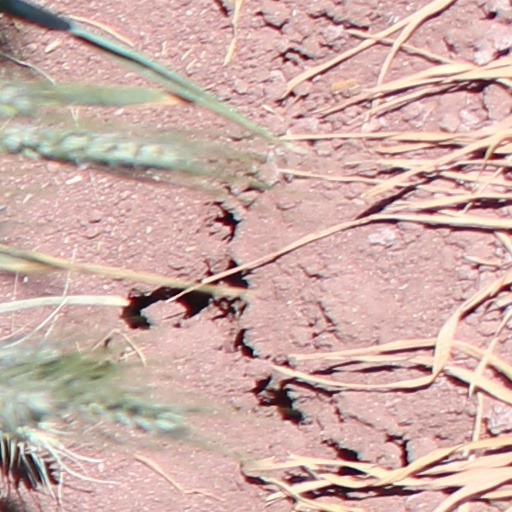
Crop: wheat